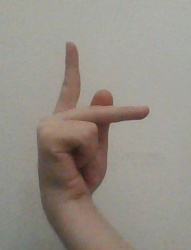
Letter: dha